Lamborghini: The Man Behind the Legend

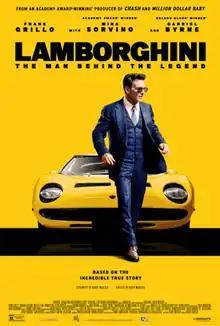
Theatrical release poster

Lamborghini: The Man Behind the Legend is a 2022 American biographical drama film written and directed by Robert Moresco and starring Frank Grillo as Italian entrepreneur Ferruccio Lamborghini. It was released in select theaters in the United States on November 18, 2022 by Lionsgate, and was panned by critics.